Describe the emotion expressed in this image:  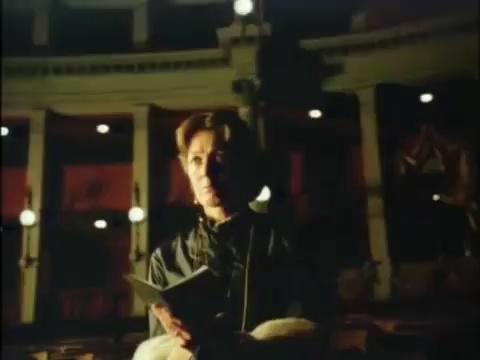
This person displays Fear, valence and arousal with low intensity.